Frances Hobart

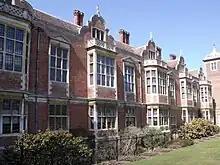
She managed the finances as Blickling Hall was completed

She married in February 1621 Sir John Hobart, 2nd Baronet and became his second wife. No children survived from his previous marriage. She and Sir John, had nine children but only one child, Phillipa, survived. During their marriage her husband completed the building of Blickling Hall which his father had started. The debts incurred were under her management and she reduced the huge debts by £6,000.